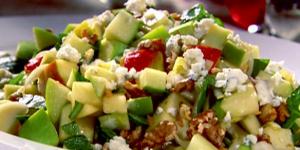
ensalada de manzana y almibar